N-155 National Highway

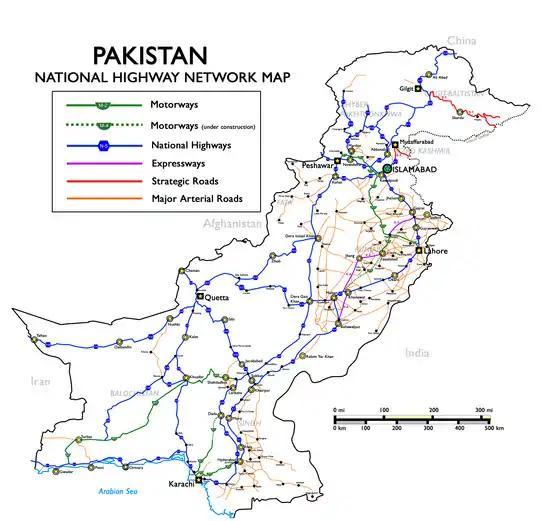
Map of National Highways of Pakistan

The National Highway 155 or the N-155 is a part of the Pakistan National Highway running from Larkana to the town of Moenjo Daro in Sindh province of Pakistan. Its total length is 28 km, and is maintained and operated by Pakistan's National Highway Authority.